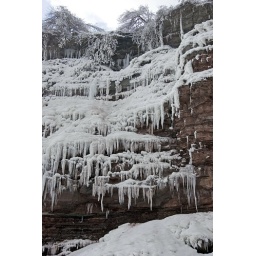
The red rock walls were covered in ice from the falls mist